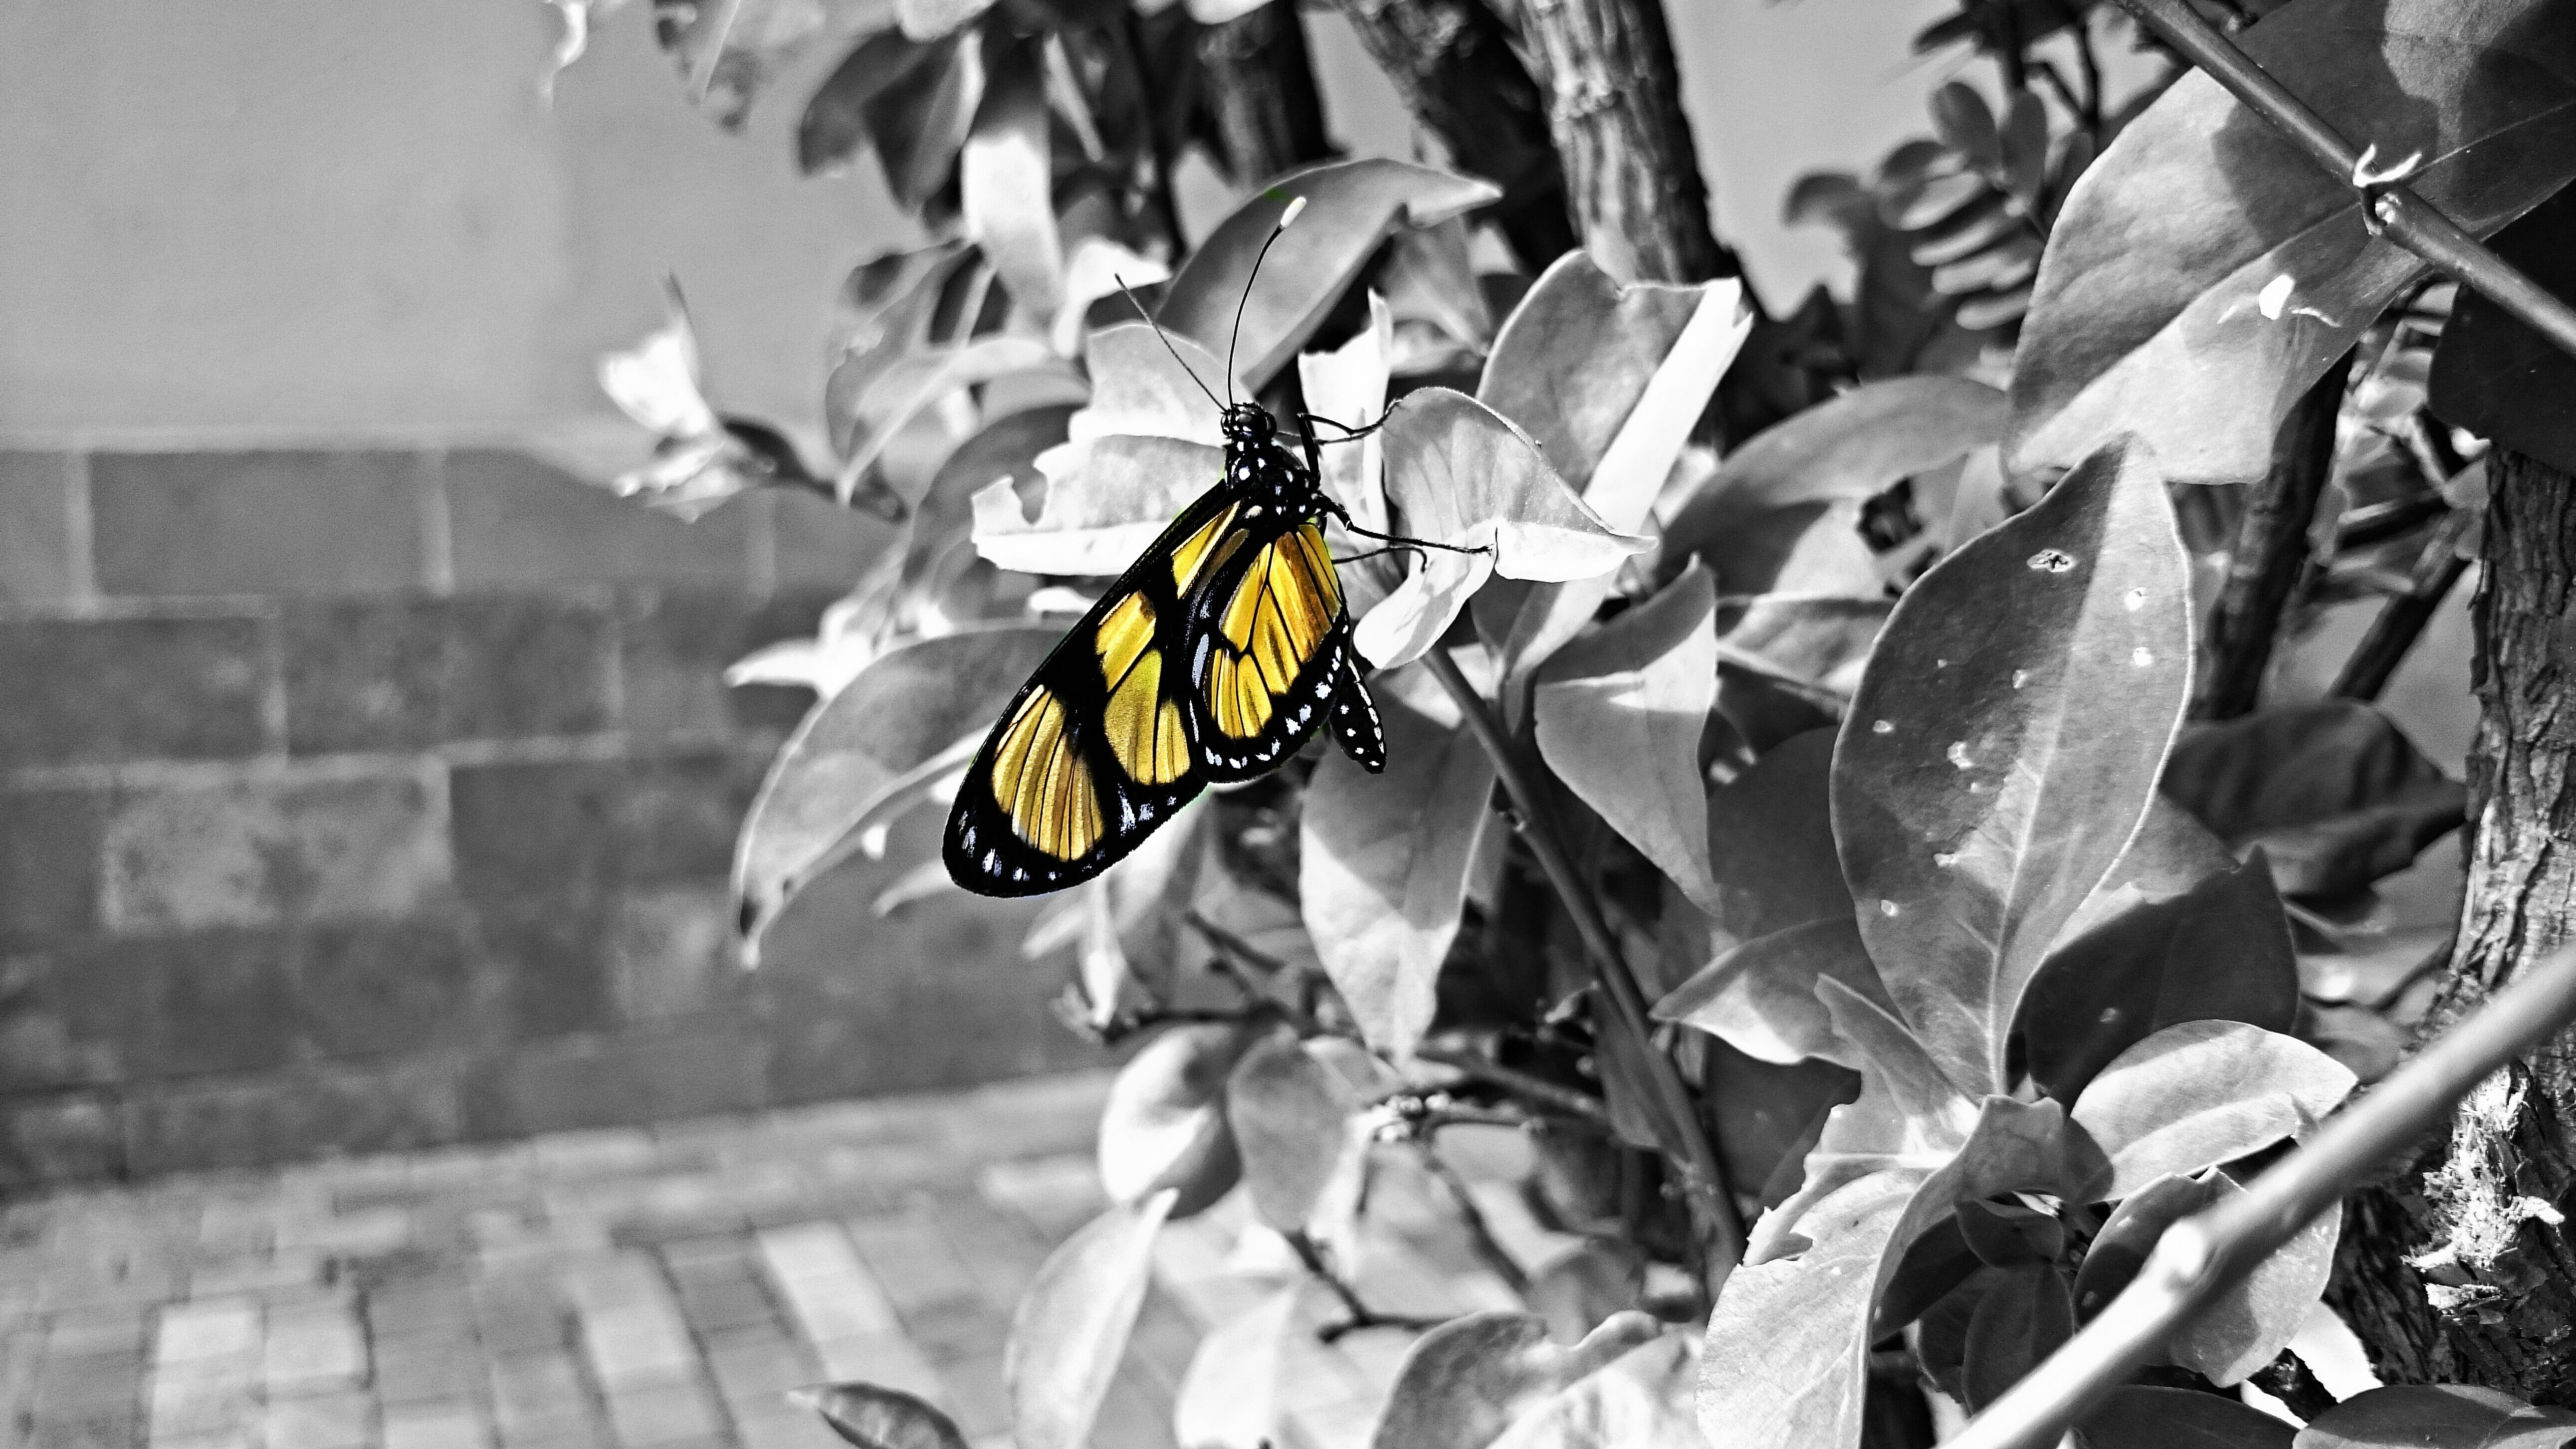
nature, black and white, plant, white, photography, flower, insect, butterfly, black, yellow, garden, monochrome, invertebrate, beauty, landing, monochrome photography